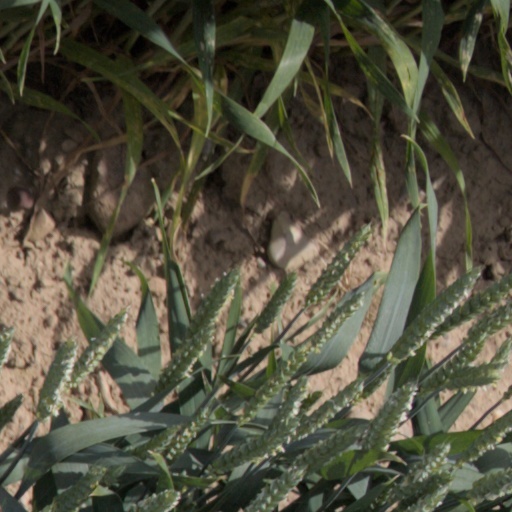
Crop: wheat